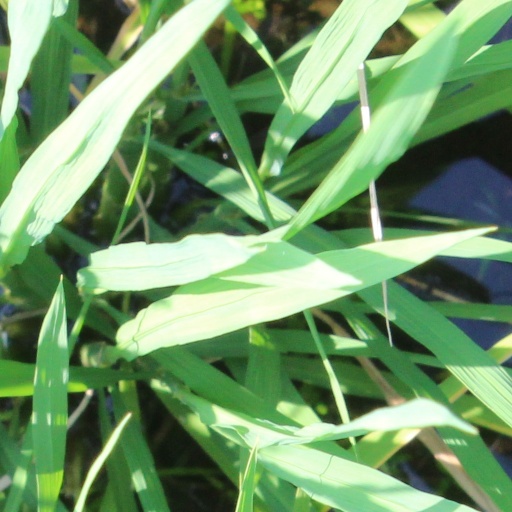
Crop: rice